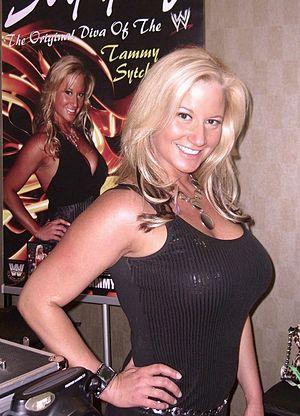
Tammy Lynn Sytch est une valet de catch.